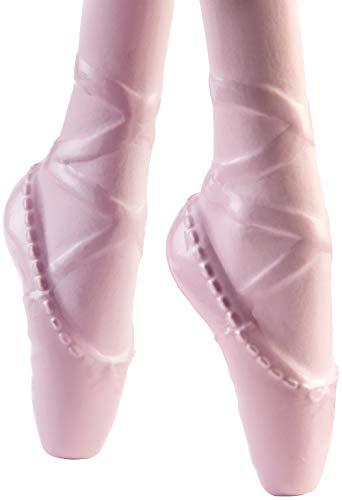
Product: Barbie Ballerina Doll with Tutu and Sculpted Toe Shoes, Blonde
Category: Toys & Games | Dolls & Accessories | Dolls
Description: The classic ballerina look includes a molded lace-up bodice with delicate straps, sheer removable tutu and sculpted toe shoes.
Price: $4.99
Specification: ProductDimensions:3.4x1.8x12.8inches|ItemWeight:4.5ounces|ShippingWeight:4.5ounces(Viewshippingratesandpolicies)|ASIN:B07XF91Y56|Itemmodelnumber:GJL59|Manufacturerrecommendedage:36months-6years